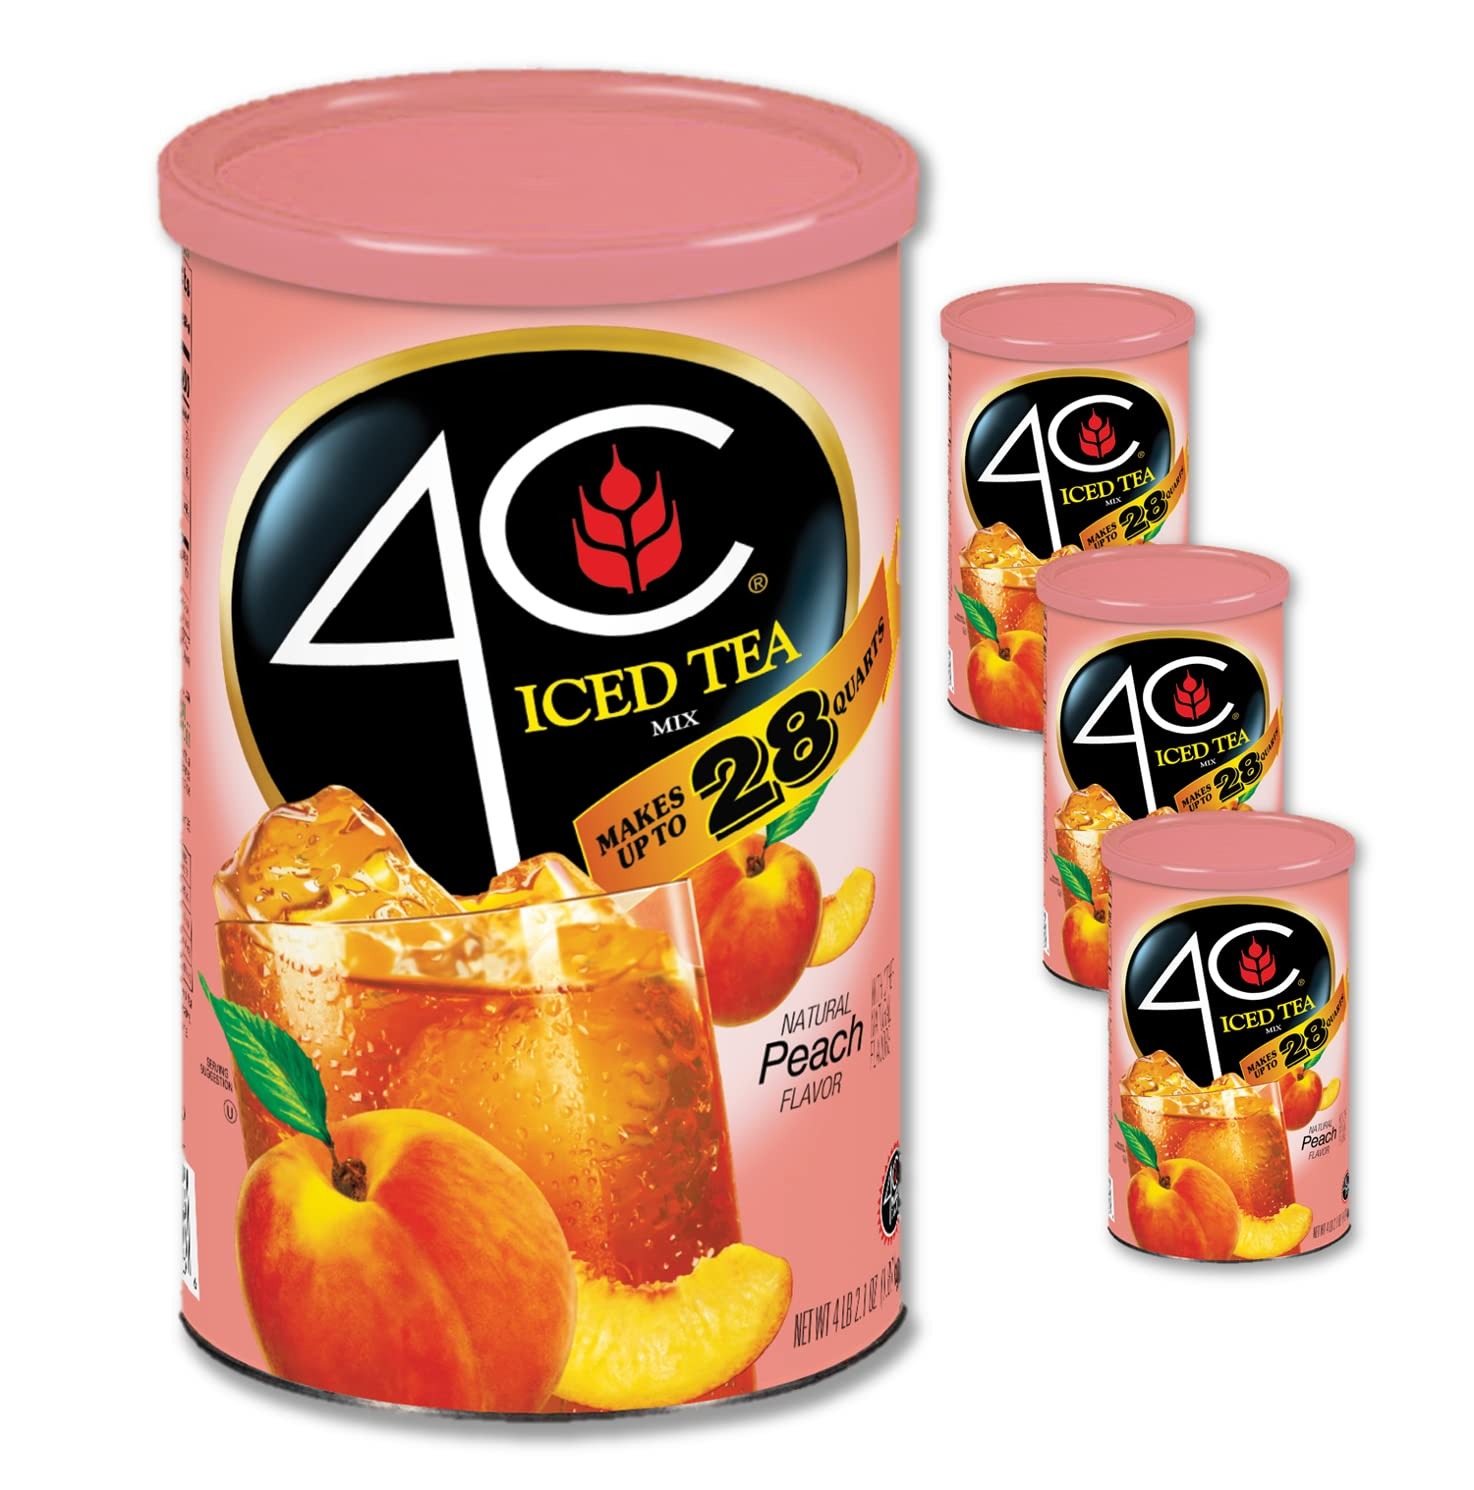
Item Name: 4C Powdered Drink Mix Cannisters, Peach Tea 3 Pack, 28 Quarts, Family Sized Cannister, Thirst Quenching & Refreshing Flavors
Value: 198.3
Unit: Ounce

Price: 7.145